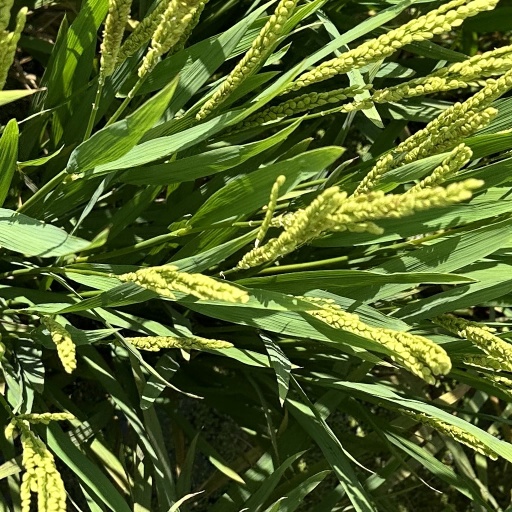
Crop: rice